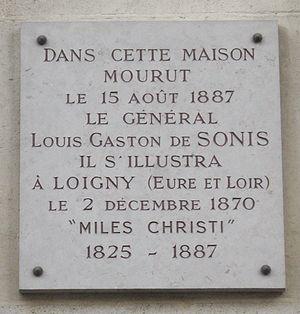
Plaque commémorative, 2 rue de Sontay, Paris 16e. «
La rue de Sontay est une voie située dans le quartier de la Porte-Dauphine du 16ᵉ arrondissement de Paris.
Louis-Gaston de Sonis, comte romain et de Sonis, né à Pointe-à-Pitre le 25 août 1825 et mort à Paris le 15 août 1887, est un officier de l'armée française qui s'est particulièrement illustré lors de la bataille de Loigny durant la guerre de 1870, où il perdit une jambe.